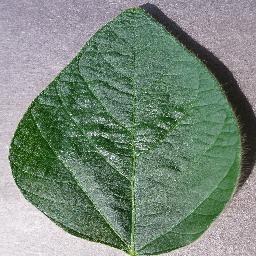
Label: Soybean___healthy